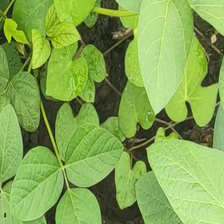
Weed species: Obscure_morning _glory(Ipomoea obscura)